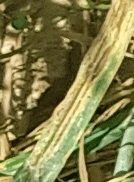
Label: Wheat___Yellow_Rust